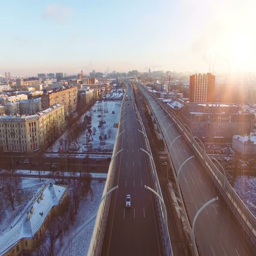
aerial view of big highway in the city .